Battle of White Hall

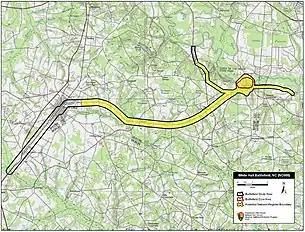
Map of White Hall Battlefield core and study areas by the American Battlefield Protection Program.

On December 15, Brig. Gen. John G. Foster's Union troops reached White Hall where Brig. Gen. Beverly Robertson had taken command of Confederate militia holding the north bank of the Neuse River. There was some skirmishing as the Federals set up several artillery units on a hill overlooking the town and Confederate defenses.